Réginal Goreux

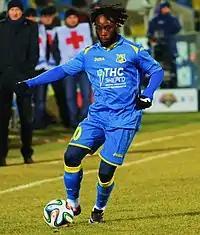
Goreux playing for FC Rostov in a match against Amkar Perm on 30 November 2014.

After spending six months as a free agent, Goreux rejoined Standard Liège for the second time in his career, signing a contract until the end of the 2015–16 season on 14 October 2015. He previously went on trial with the club to keep up with his fitness and spent two months there.